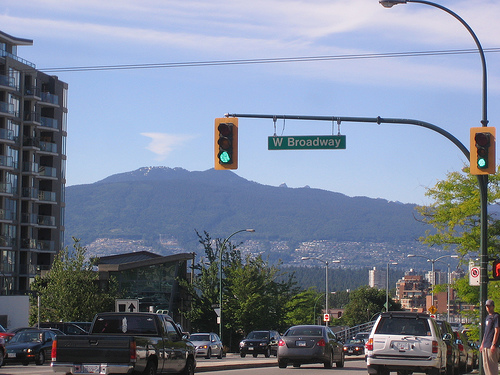
question: 信号は何色が点灯していますか？
answer: 青色

question: 右側の一番手前に停まっている車は何色ですか？
answer: 白色

question: 立っている男性はどんな服を着ていますか？
answer: 紺色のTシャツにベージュのズボン、帽子をかぶっている

question: 車の通行量はどれくらいですか？
answer: やや多い

question: 右側を走っている車は何台ですか？
answer: ２台

question: 天気はどうですか？
answer: 晴れ

question: 信号はいくつありますか？
answer: ふたつ

question: 立っている男性は何人いますか？
answer: ひとり